Malays (ethnic group)

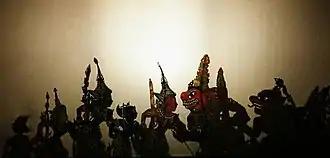
A Kelantan-Patani styled Wayang Kulit (Shadow play) that narrated the heroic tale of Hikayat Seri Rama

The Malay leftists were represented by Kesatuan Melayu Muda, formed in 1938 by a group of Malay intelligentsia primarily educated in Sultan Idris Training College, with an ideal of "Greater Indonesia". In 1945, they reorganised themselves into a political party known as Partai Kebangsaan Melayu Malaya (PKMM). The Islamists were originally represented by "Kaum Muda" consisted of Middle east — educated scholars with Pan-Islamic sentiment. The first Islamic political party was "Partai Orang Muslimin Malaya" (Hizbul Muslimin) formed in March 1948, later succeeded by Pan-Malayan Islamic Party in 1951. The third group was the conservatives consisted of the westernised elites who were bureaucrats and members of royal families that shared a common English education mostly at the exclusive Malay College Kuala Kangsar. They formed voluntary organisations known as "Persatuan Melayu" ('Malay Associations') in various parts of the country with the primary goals of advancing and protecting the interests of Malays. In March 1946, 41 of these Malay associations formed United Malays National Organisation (UMNO), to assert Malay dominance over Malaya.